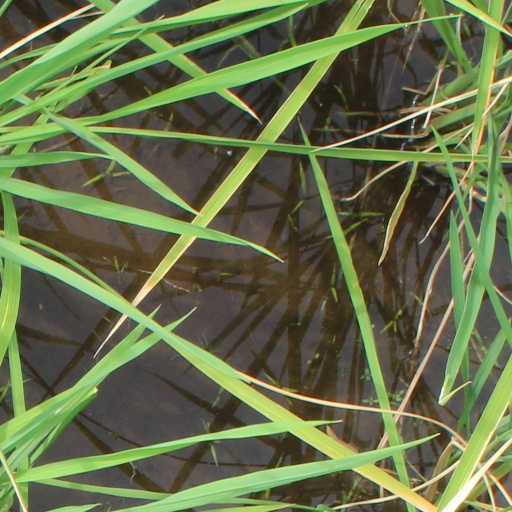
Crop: rice